Pot Farm

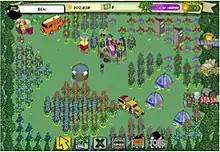
Gameplay of "Pot Farm" on Facebook

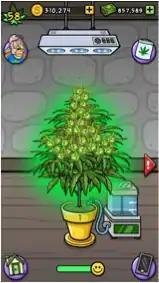
Gameplay on mobile app

"Pot Farm" is a game similar to "Happy Farm" and "FarmVille", but with an emphasis on cannabis cultivation. On mobile, the game is free-to-play and requires an internet connection.